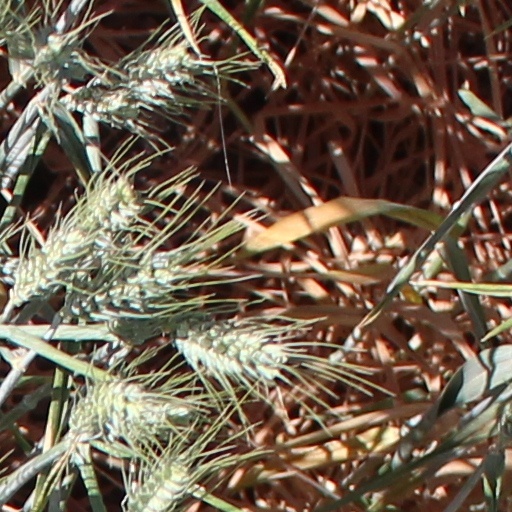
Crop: wheat